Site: brandenburg
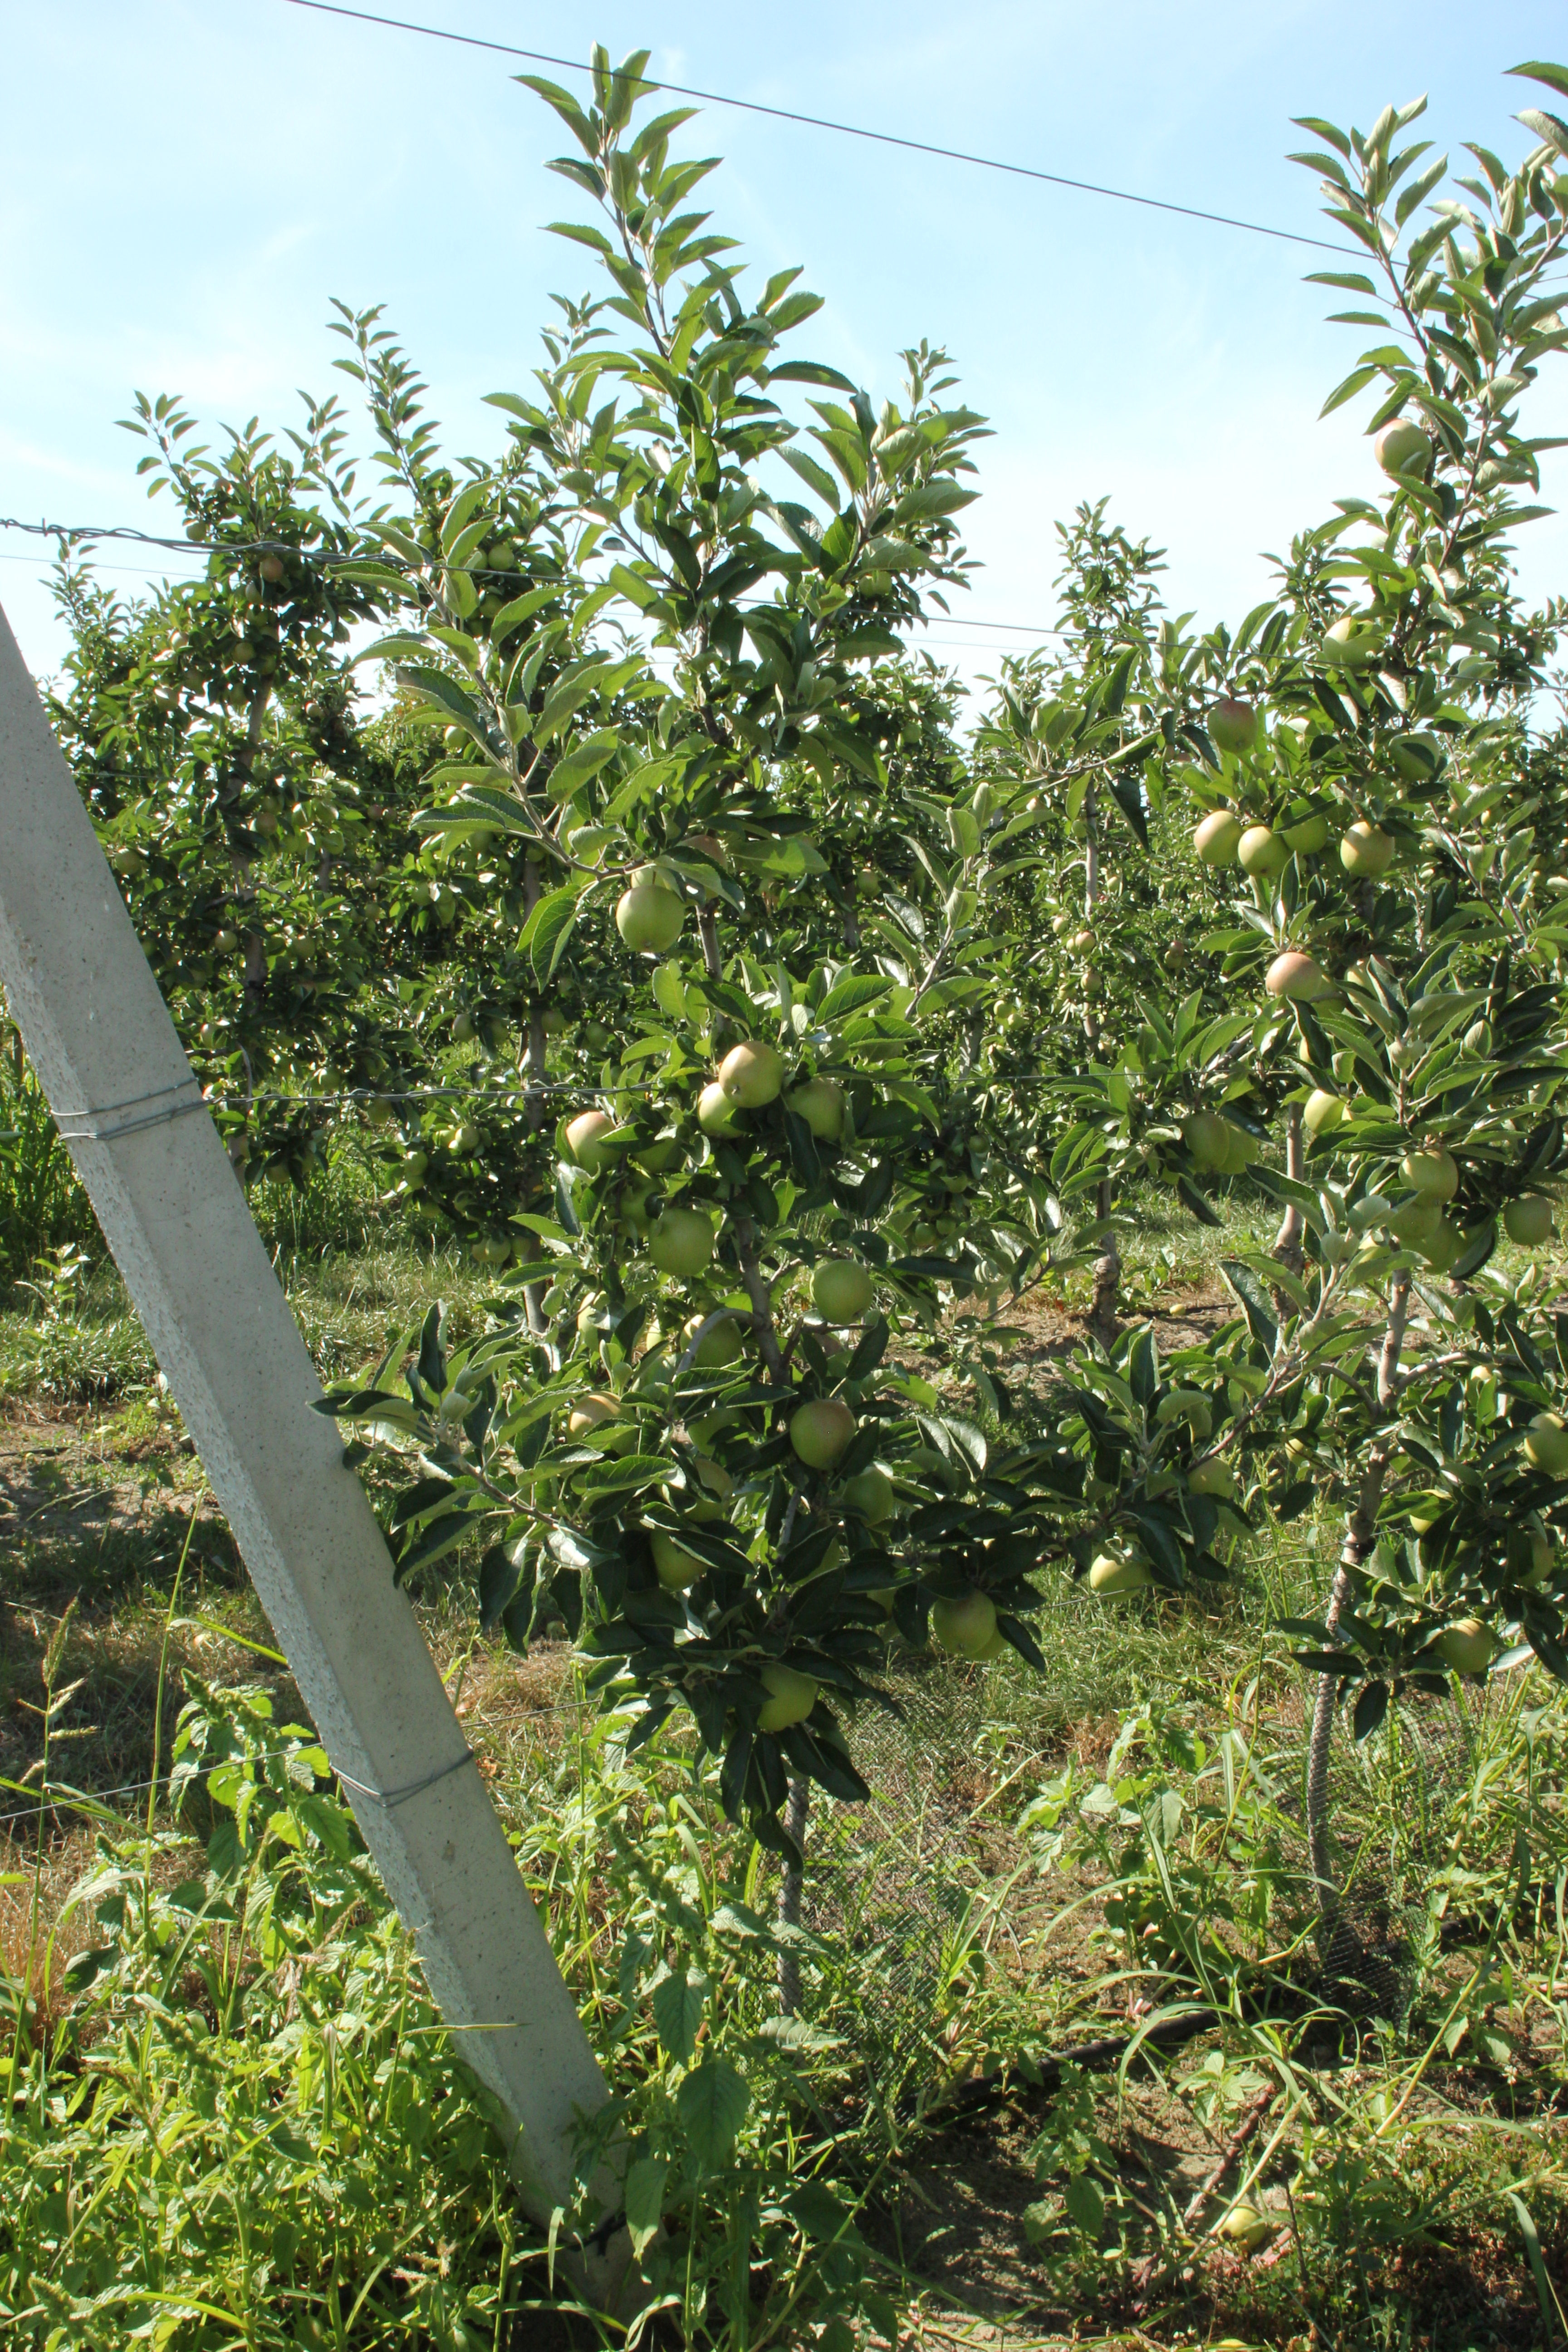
Growth stage (BBCH 77): Development of fruit